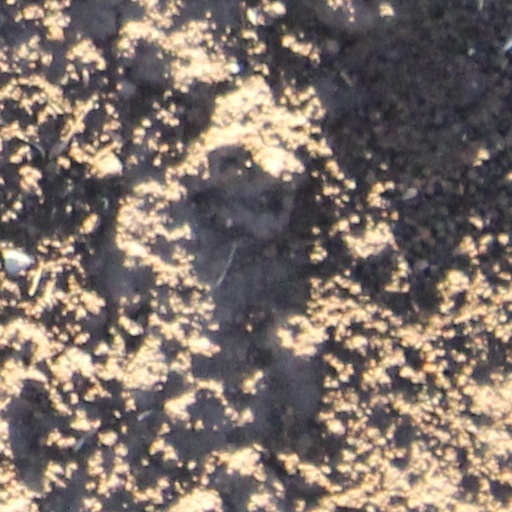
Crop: wheat